Carl G. von Iwonski

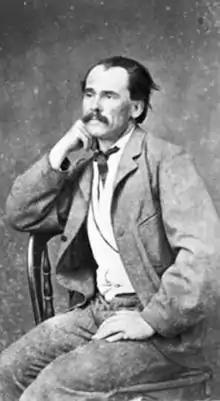
Photograph from the Texas State Historical Association

Carl G. von Iwonski (1830–1912) was a painter born in Germany who became a naturalized American citizen. He was artistically active in San Antonio and New Braunfels, and best known for his portraits of Texas pioneers.